Fray Thomas de San Martín

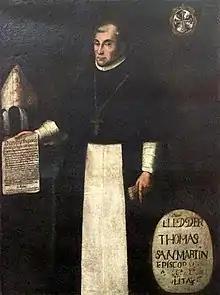

Fray Thomas de San Martín (March 7, 1482 – August 31, 1555) was the founder of the National University of San Marcos in Lima, Peru, a notable Spanish scholar, and was appointed the first Bishop of La Plata o Charcas (1552–1559).